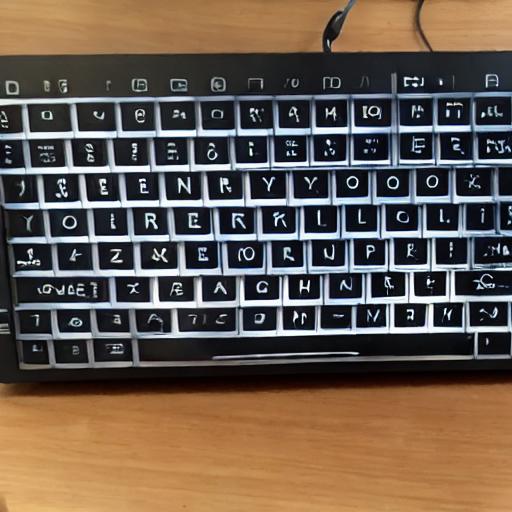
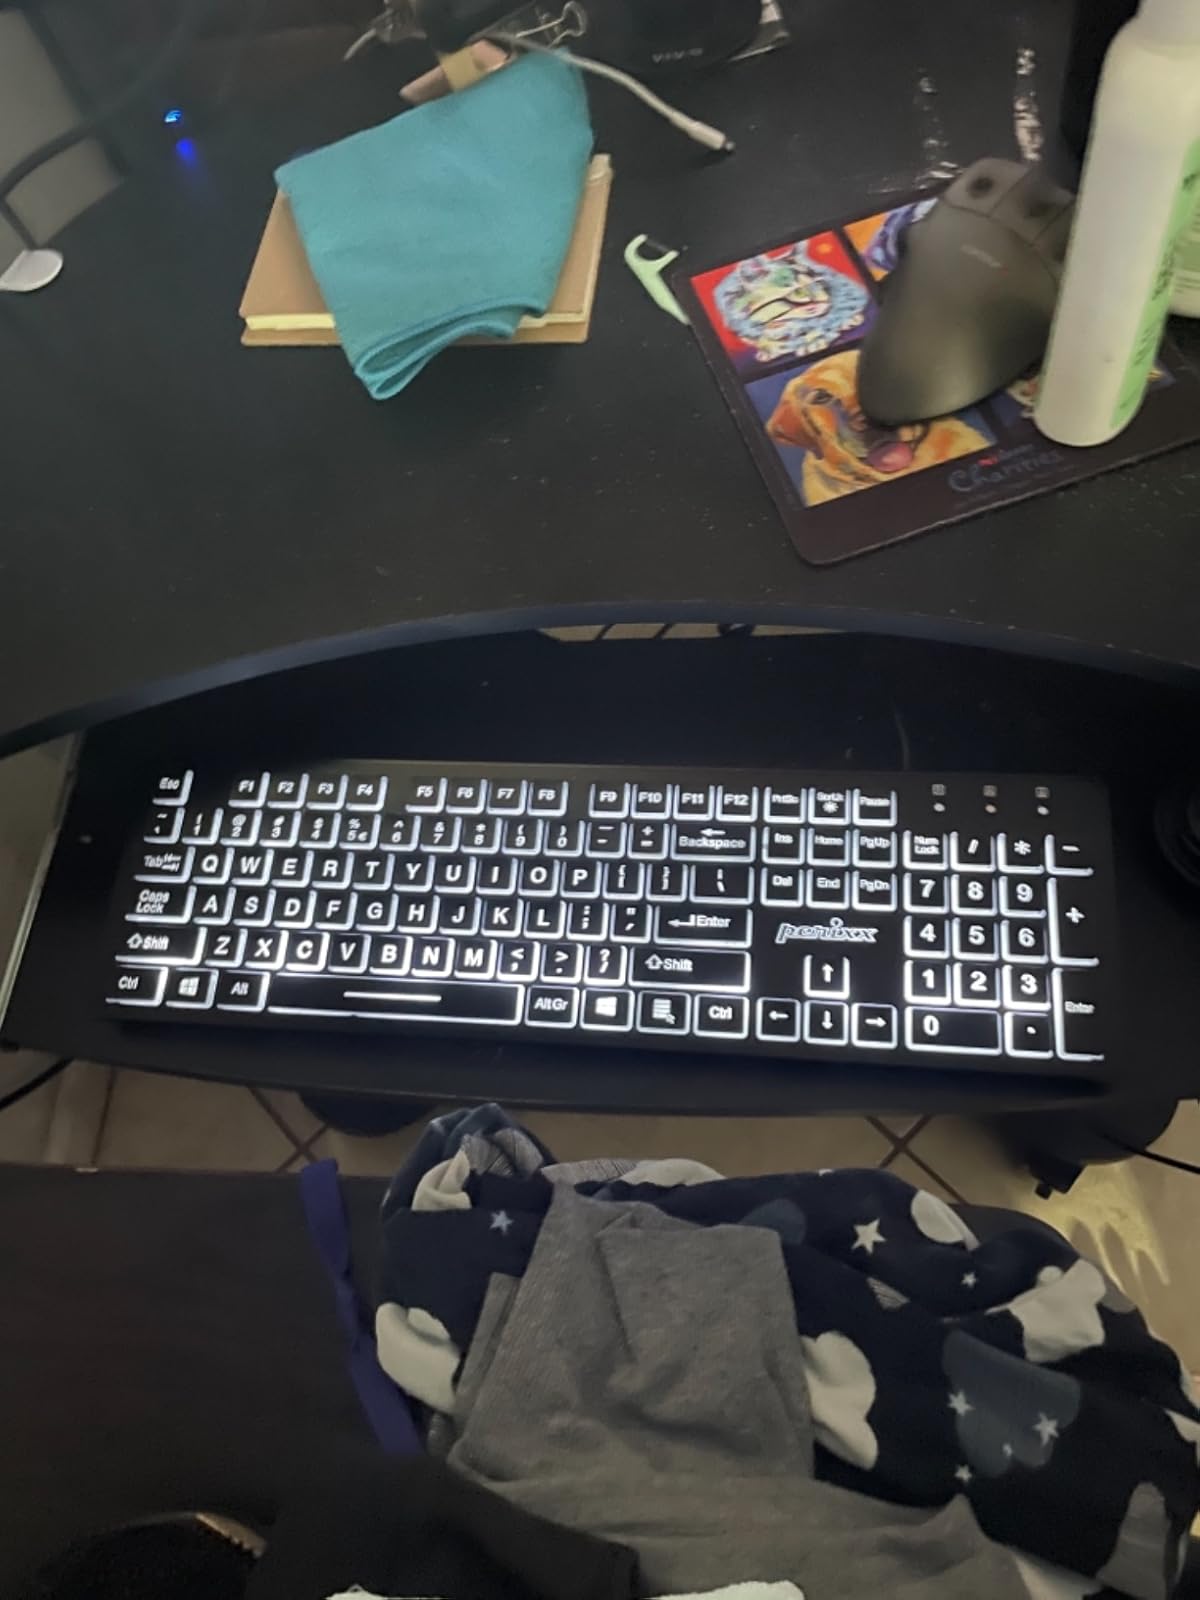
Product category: keyboard
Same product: no